REOL Productions

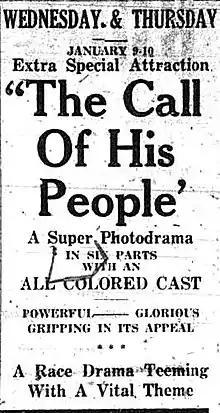
Advertisement for "The Call of His People"

REOL Productions Corporation was a film production company in New York City from 1921 until 1924 during the silent film era. It released ten films for African American audiences. The company promoted its films by noting they were adaptations of works by African American authors such as a film version of Paul Laurence Dunbar's 1902 novel "The Sport of the Gods". Lafayette Theatre manager Robert Levy managed the film productions with casts from the Lafayette Players.